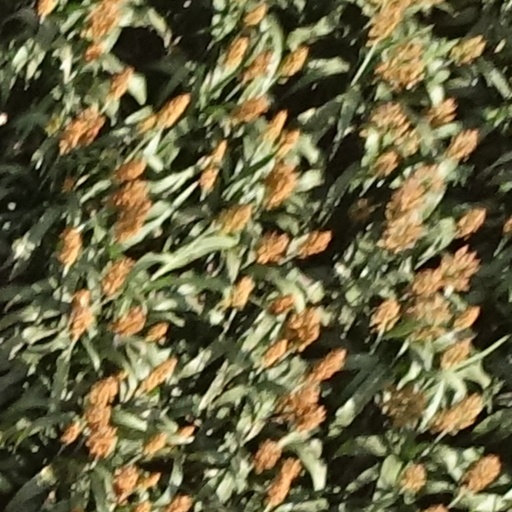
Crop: sorghum